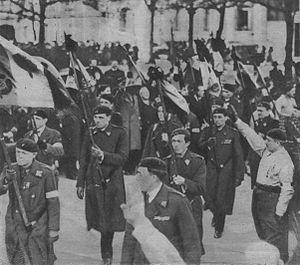
""Manifestations fascistes à Paris à la suite des événements du 6 février""."
Mélinée Manouchian, née en 1913 à Constantinople et morte le 6 décembre 1989 à Paris, est une immigrée résistante d'origine arménienne, devenue française à la Libération. Veuve du héros de l'Affiche rouge Missak Manouchian, elle en est le premier et principal biographe.
Cette page concerne l'année 1934 du calendrier grégorien.
César Covo, né le 28 avril 1912 à Sofia et mort le 9 mars 2015 à Rennes, est un brigadiste français et résistant MOI de la première heure. Militant communiste engagé dans l'entre-deux-guerres contre le fascisme au sein de la sous section bulgare du syndicat Main-d'œuvre immigrée, il met durant l'Occupation ses compétences d'imprimeur au service de l'« Armée du crime », sauve des clandestins, combattants poursuivis par la police française, femmes et enfants catégorisés « de race juive » par le régime de Vichy, en imprimant de faux papiers. Handicapé par une blessure de guerre au genou, il distribue des tracts, participe au T. A. et au recrutement de résistants puis, les armes à la main, à la Libération de Paris.